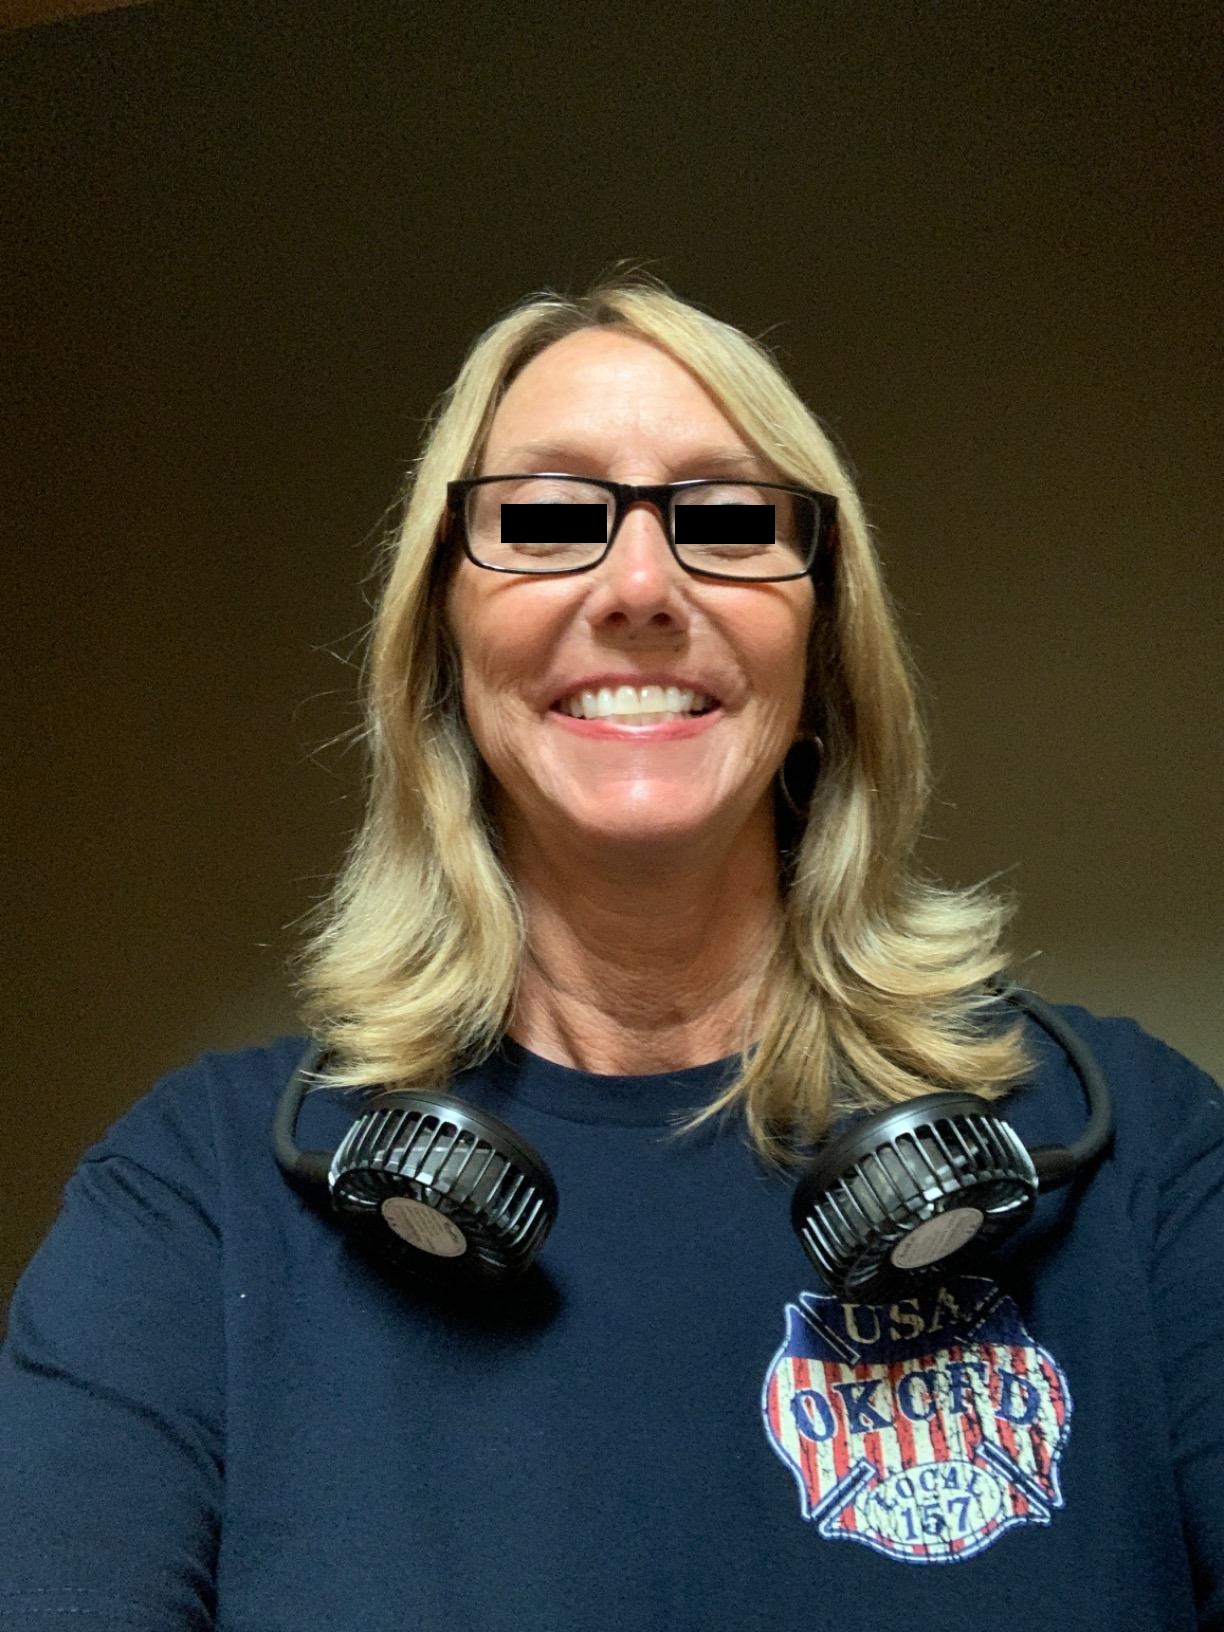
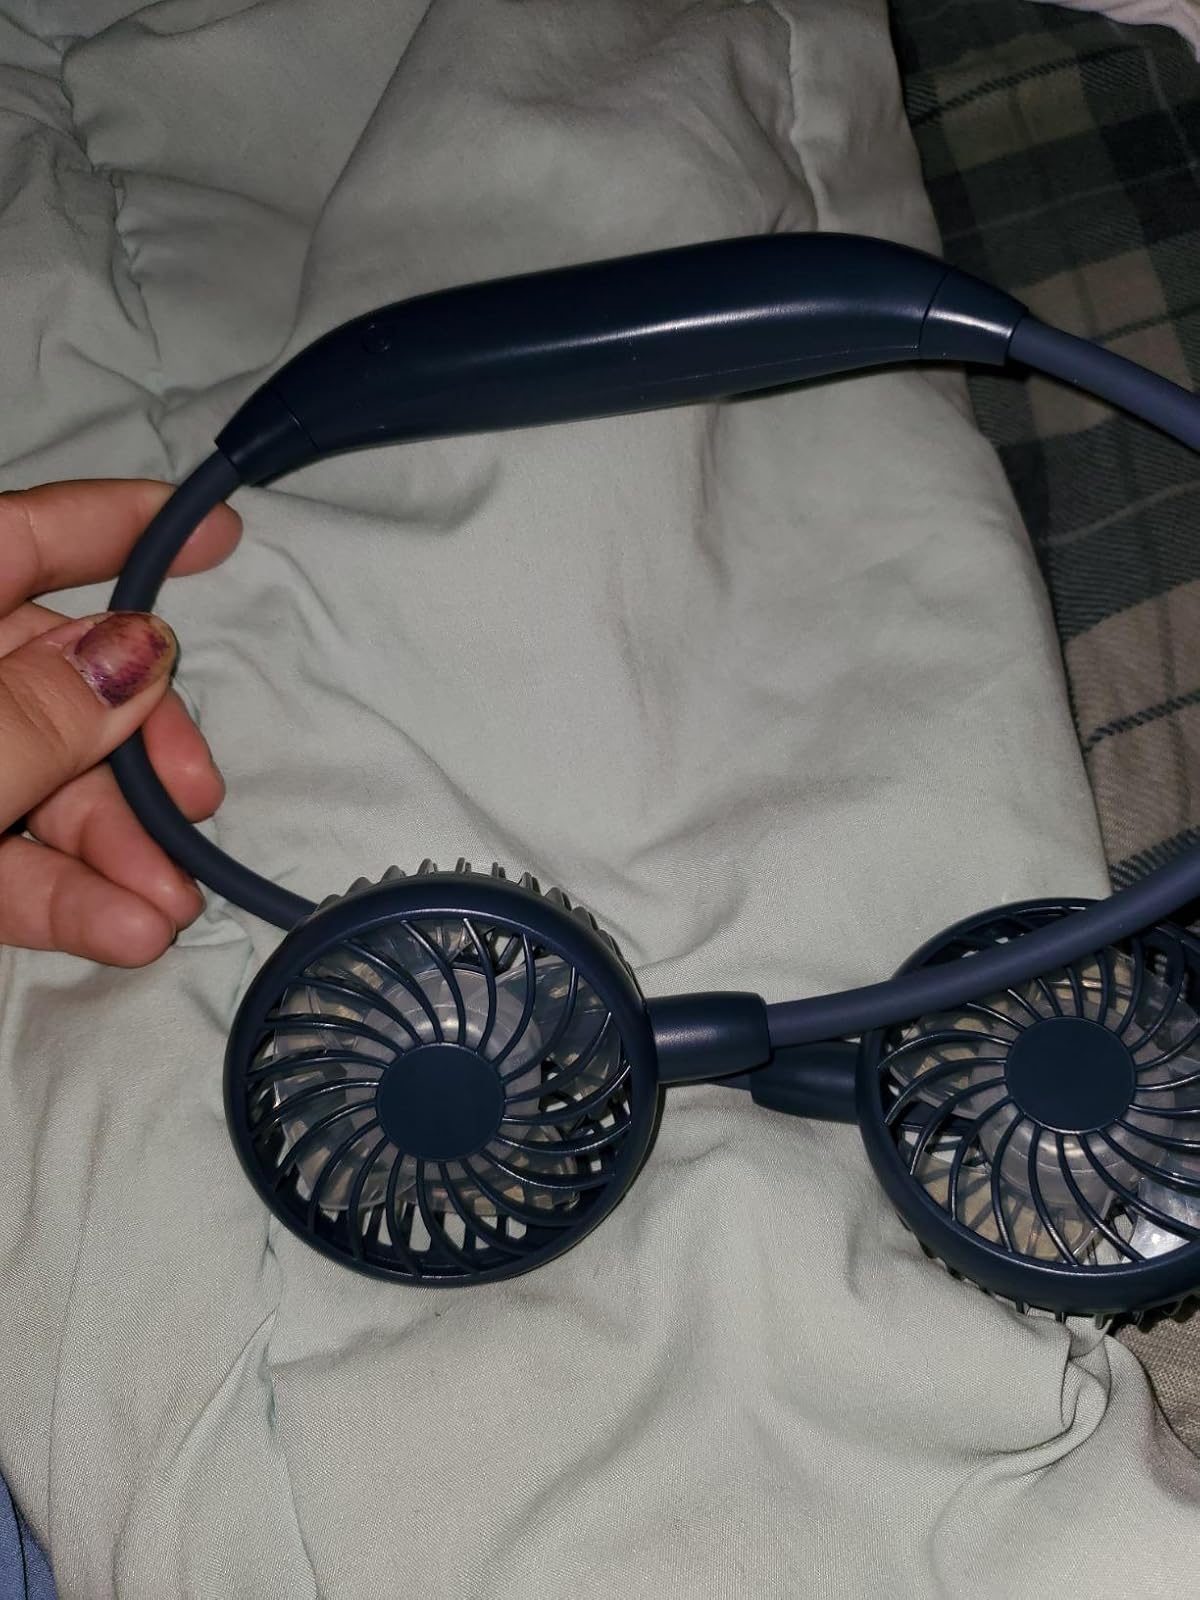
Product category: fan
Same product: no